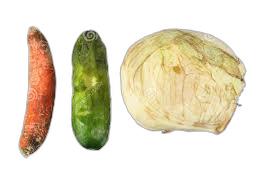
Waste category: biological